Bill Anderson

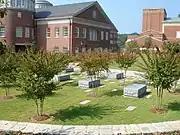
Anderson briefly attended the University of Georgia in the late 1950s, where he studied journalism.

In school, Anderson was active in 4-H organizations and played both baseball and football. He was most interested in music, though, having been inspired by his grandparents, who played instruments. His interest grew further after watching country musicians perform on a radio station, located directly above his father's insurance company. Anderson soon saved enough money to purchase his own guitar. At age 10, he wrote his first song called "Carry Me Home Texas".